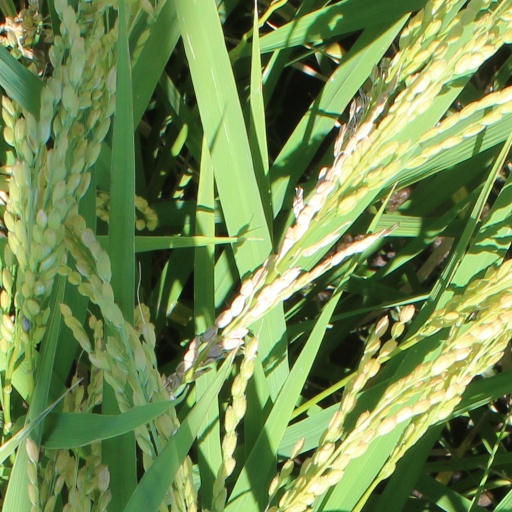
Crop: rice